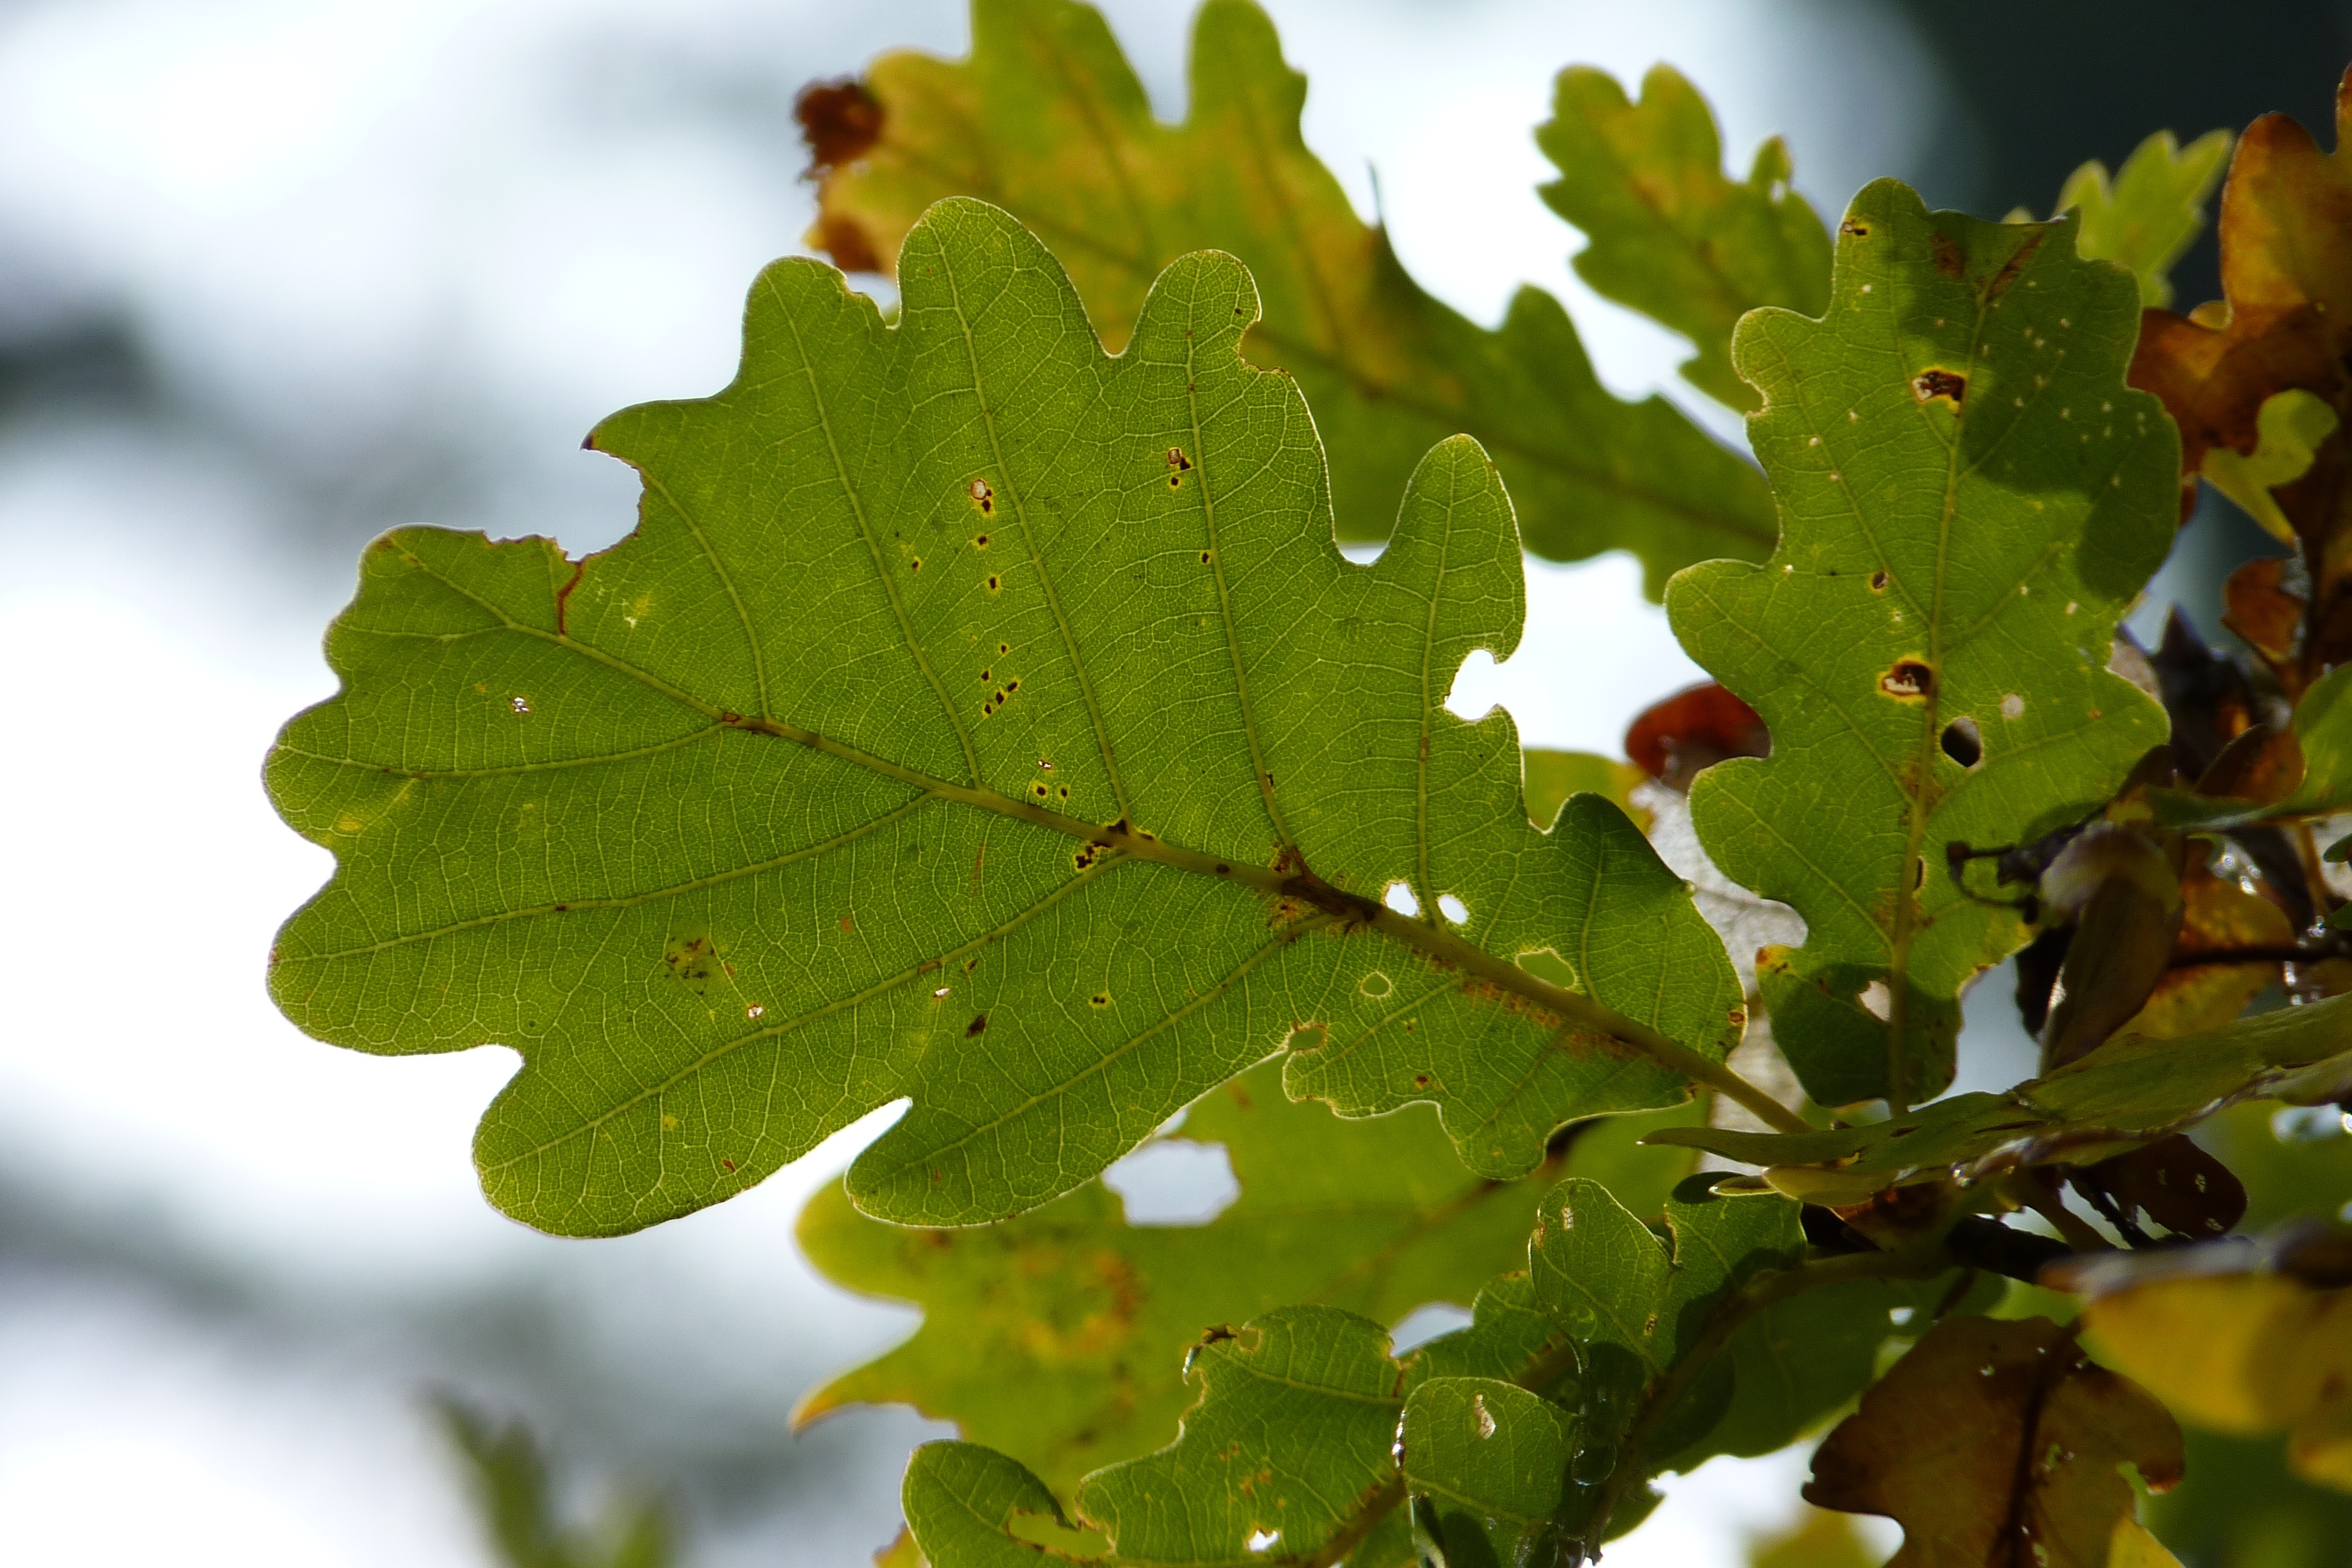
tree, nature, forest, branch, plant, sun, leaf, flower, food, green, produce, autumn, brown, deciduous tree, oak leaf, leaves, shrub, deciduous, oak, oak leaves, macro photography, flowering plant, grape leaves, woody plant, land plant